Ahsan Habib (cartoonist)

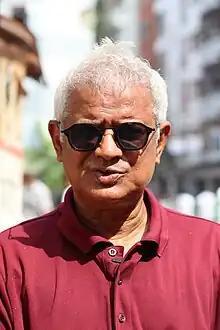
Ahsan Habib in 2023

Ahsan Habib is a Bangladeshi cartoonist, writer and editor of "Unmad", a satire magazine.